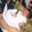
Label: baby